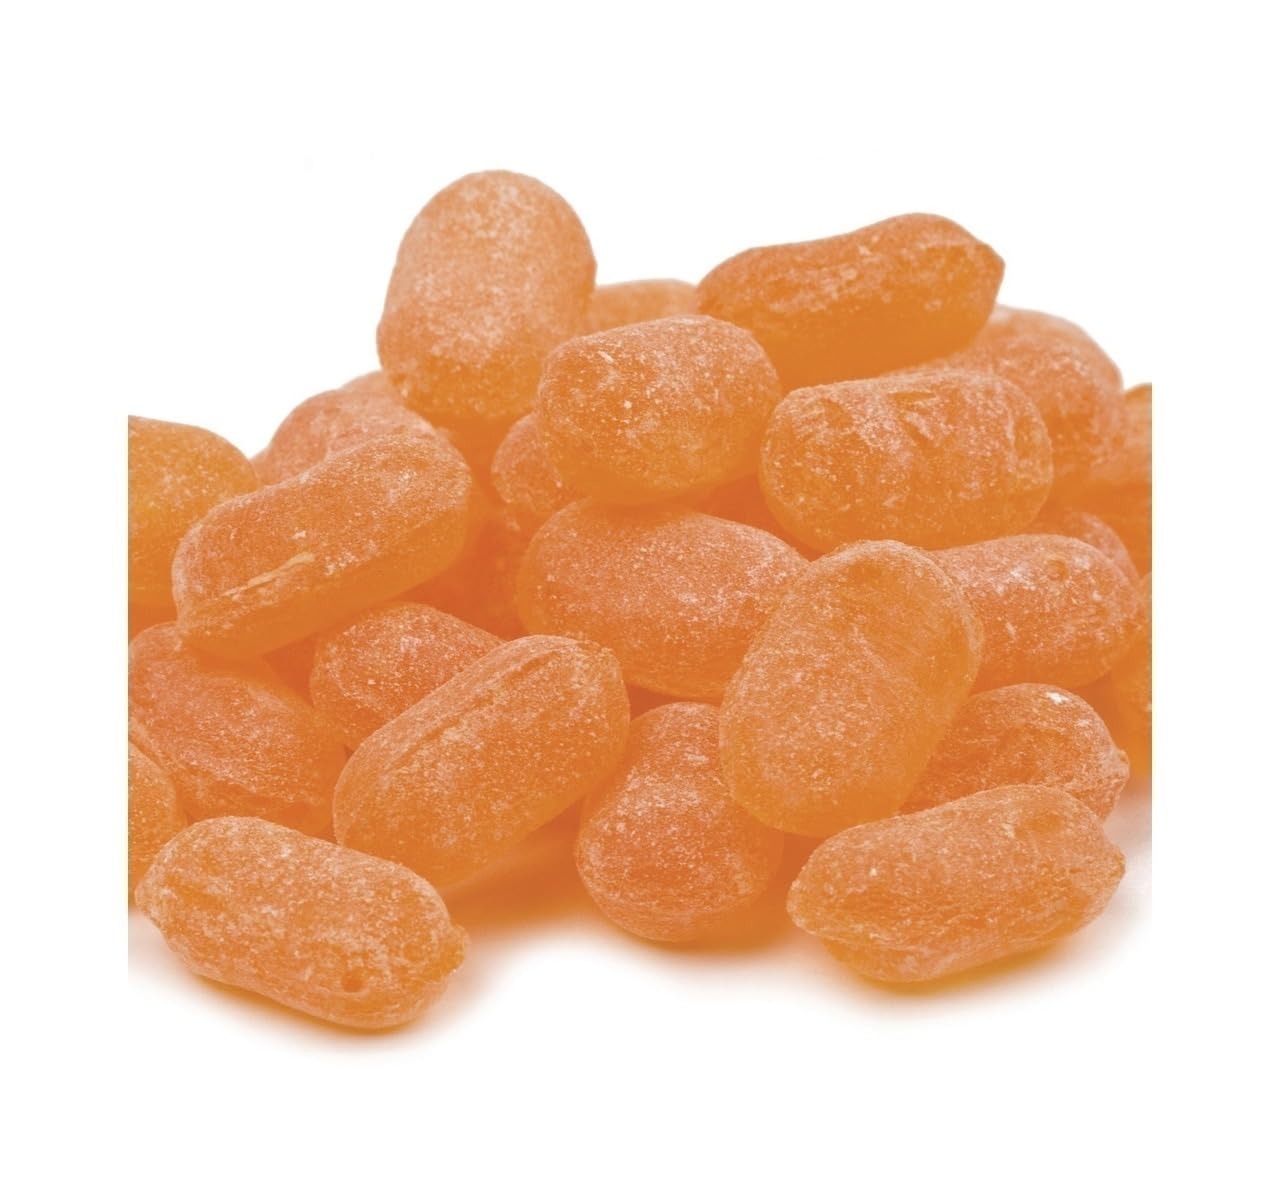
Item Name: Claey's Sanded Drops Bulk Bags (Sassafras, 2lb Bulk Bag)
Bullet Point 1: Claey's Old Fashioned Hard Candy are naturally flavored sanded hard candy. Can't decide which flavor among all the choices of hard candies?, try them all! Claey's has produced these old fashioned hard candies since the early 1900's and has mastered the science of producing a smooth flavorful hard candy that will never go out of style. Available in 14 Flavors in a 2 Lb size option.
Bullet Point 2: 100% Natural Flavors
Bullet Point 3: Fat Free
Bullet Point 4: Made in the USA
Bullet Point 5: Ingredients: Sugar, corn syrup, citric acid, artificial and natural flavors, color added: red 40, red 3, yellow 5, blue 1.
Bullet Point 6: Flavors Include, Anise, Wild Cherry, Licorice, Watermelon, Root Beer, Green Apple Drops, Peppermint, Ginger, and Raspberry
Product Description: Claey's Old Fashioned Hard Candy are naturally flavored sanded hard candy. Can't decide which flavor among all the choices of hard candies?, try them all! Claey's has produced these old fashioned hard candies since the early 1900's and has mastered the science of producing a smooth flavorful hard candy that will never go out of style. Available in 14 Flavors in a 2 Lb size option.
Value: 1.0
Unit: Count

Price: 32.25